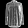
Label: Shirt